Westel W. Willoughby

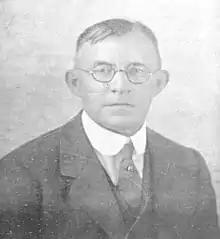

Westel Woodbury Willoughby (20 July 1867–25 March 1945) was an American academic who played an important role in establishing a discipline of political science. He was professor at Johns Hopkins University where he established its first department of political science.